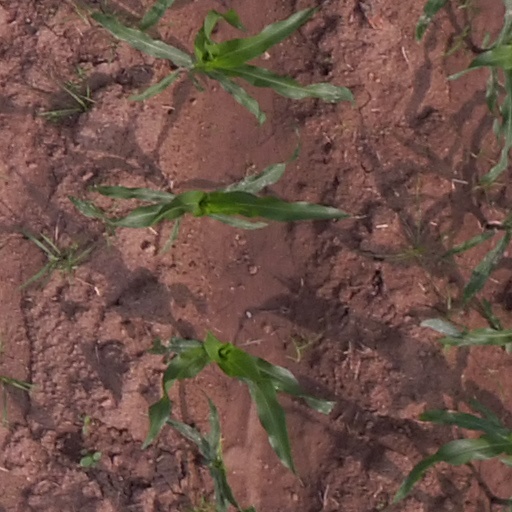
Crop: maize; corn